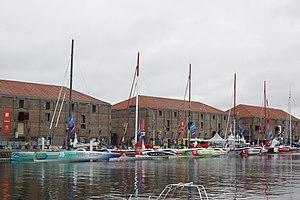
La flotte des Multi50 avant le départ de la Transat Jacques Vabre 2013.
La Transat Jacques-Vabre 2013 est la onzième édition de la Transat Jacques-Vabre, aussi appelée La Route du café. Le départ, initialement prévu le 3 novembre, a été donné le 7 novembre pour les monocoques et pour les multicoques. Le nouveau parcours relie Le Havre à Itajaí soit 5 400 milles sans aucune marque ou passage obligé. La directrice de course est Sylvie Viant qui succède à Jean Maurel, décédé en 2012.